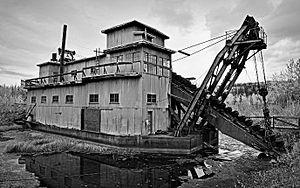
Drague de Coal Creek, réserve nationale des rivières Yukon et Charley, Alaska, États-Unis This is an image of a place or building that is listed on the National Register of Historic Places in the United States of America. Its reference number is 95000573